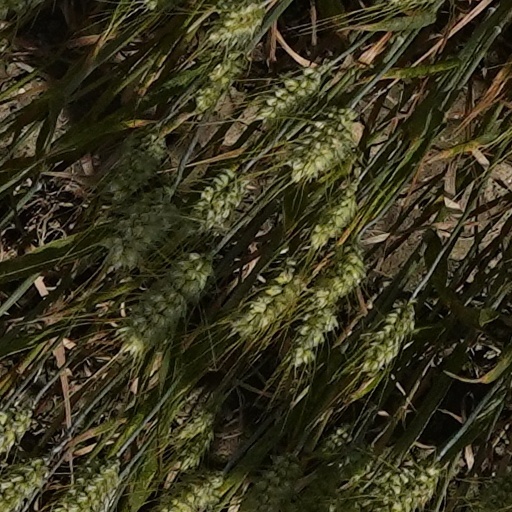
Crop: wheat